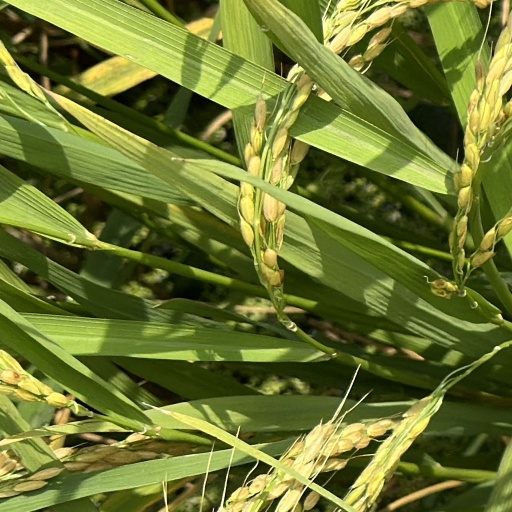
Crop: rice